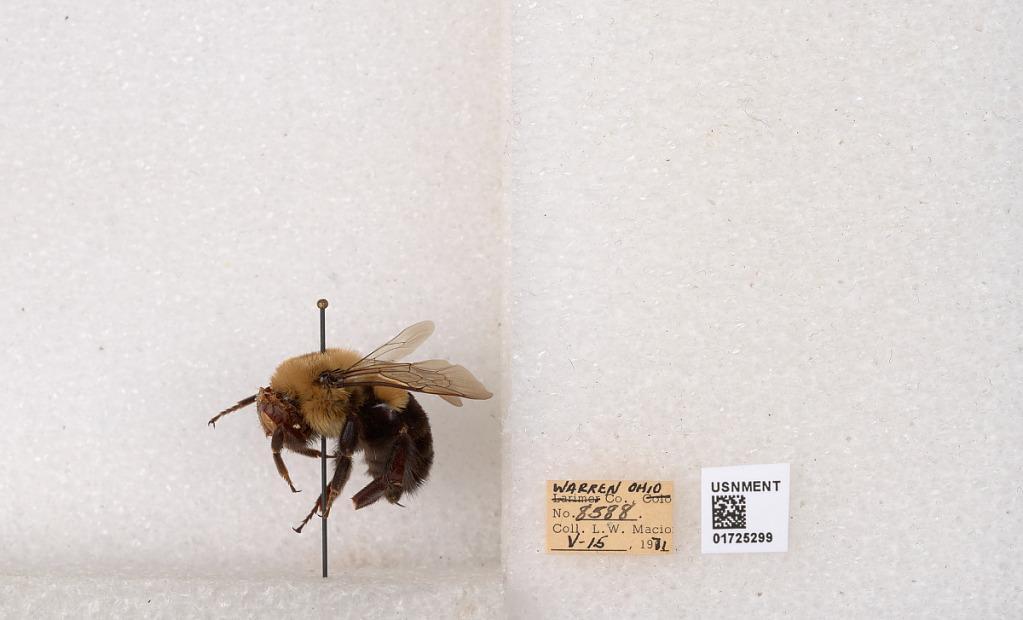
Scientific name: Bombus impatiens Cresson
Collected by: L. Macior
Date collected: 1971-5-15
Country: United States
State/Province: Ohio
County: Warren
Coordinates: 39.4276, -84.1668